Battle of Nanking

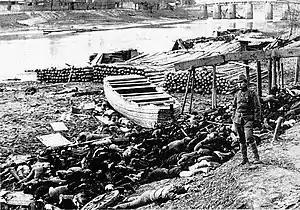
Victims of the Nanjing Massacre

In the dawn of December 9, Japanese soldiers from the 36th Infantry Regiment engaged a battalion of the elite Training Division outside the Nanjing city wall near the Guanghua gate (Gate of Enlightenment). The Chinese withdrew into the wall after half had become casualties. When the Japanese attempted to follow, the Chinese exposed their positions with electrical lights and attacked with small-arms fire, forcing the Japanese back.